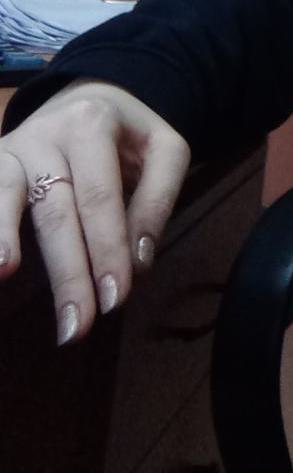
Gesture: no_gesture